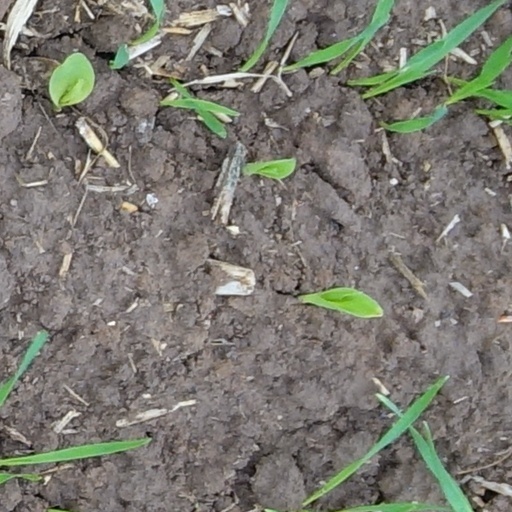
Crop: wheat